Izaugsme

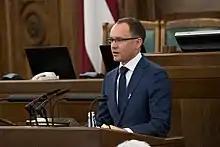
Party chairman Andris Skride in the Saeima

Growth is a centrist political party in Latvia. It was founded on March 27, 2013, by cardiologist Andris Skride. It is governed by a board of five members – Artūrs Ancāns, Artūrs Čačka, Andris Skride, Rita Turkina un Juris Žilko.